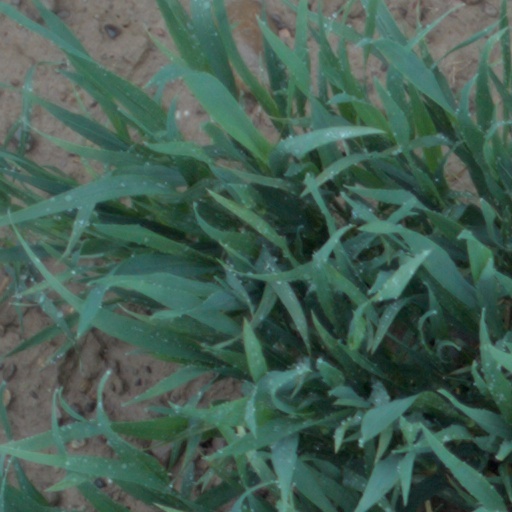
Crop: wheat